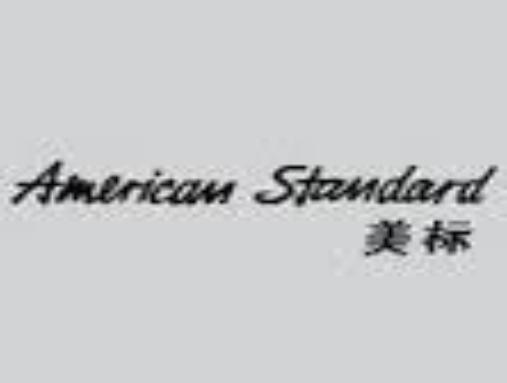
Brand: American Standard
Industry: Necessities